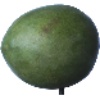
Label: mango